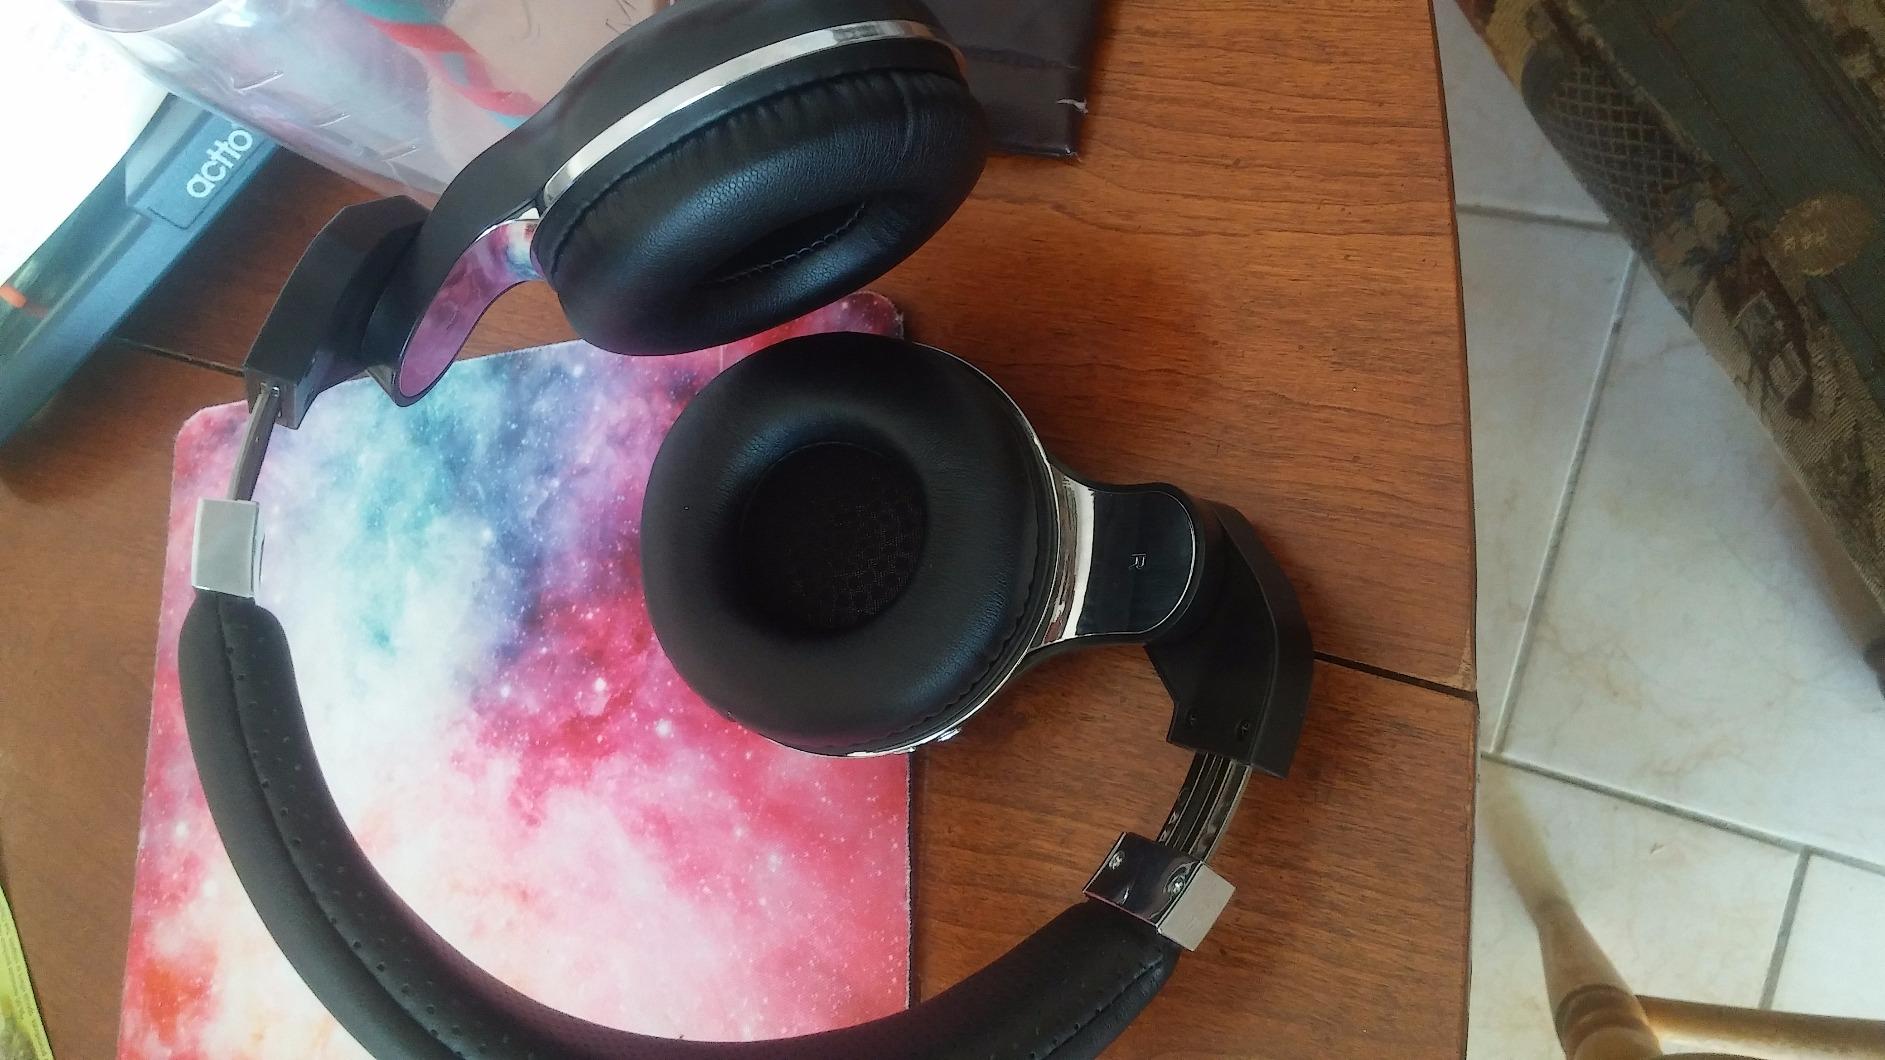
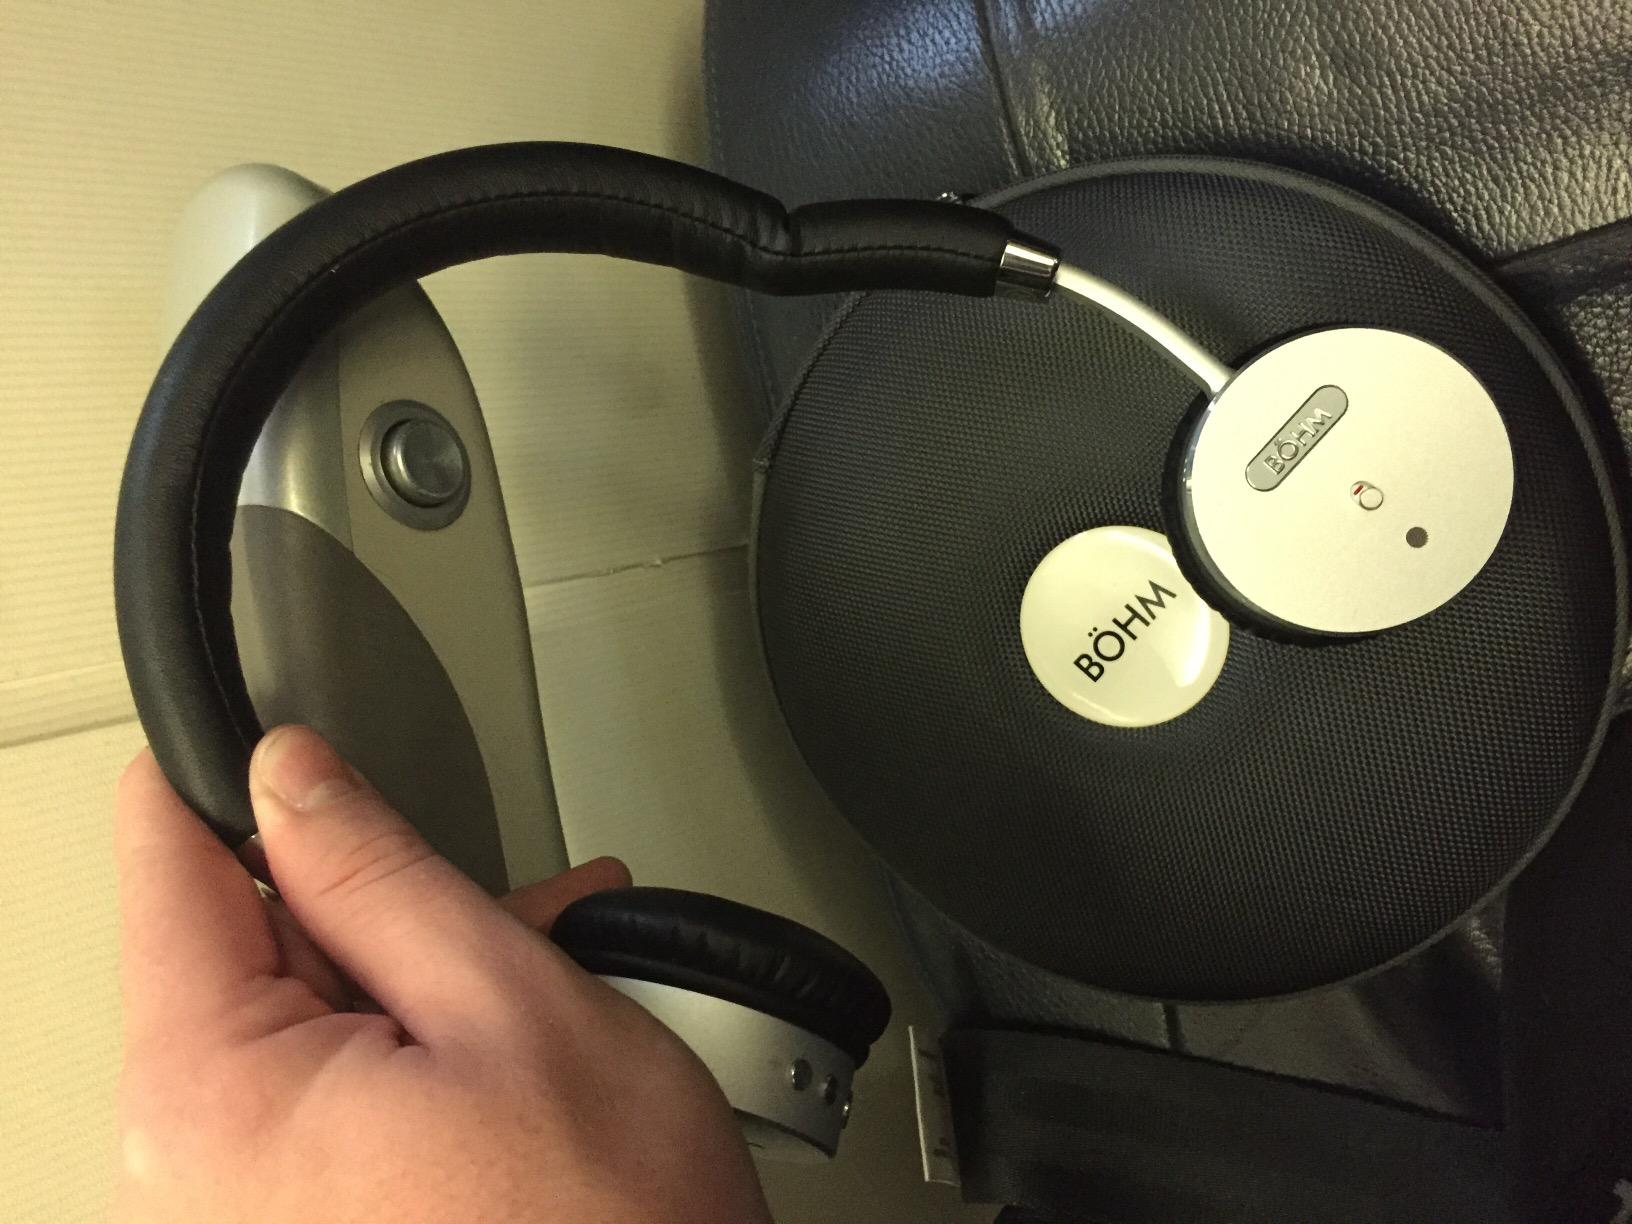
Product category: headphones
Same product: no